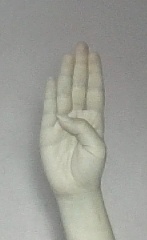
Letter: kaaf